History of Albania

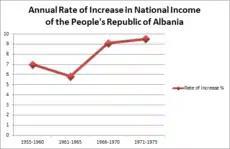
Uneasy foreign relations resulted in a decline in the rate of income increase during the 1961 to 1965 period.

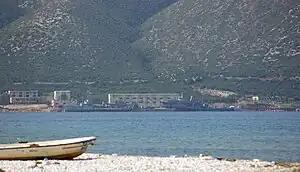
The Pasha Liman Base was the only Soviet base in the Mediterranean during the Cold War.

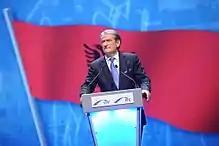
Sali Berisha of the Democratic Party became the second President of the Republic.

Noli's supporters blamed the Rustemi murder on Zogu's Mati clansmen, who continued to practice blood vengeance. After the walkout, discontent mounted, and in June 1924 a peasant-backed insurgency had won control of Tirana. Because few people were willing to risk their lives in its defense, the government's fall was remarkably simple and entailed practically little violence. According to US estimates, 20 people were killed and 35 were injured in the northern theatre, while 6 people were killed and 15 were injured in the southern theater. In fact, only Zogu and his meagre group put up any resistance at all. However, fundamental concerns remained unanswered, and Noli's power grab was unstable to say the least. A far more unified group than Noli's was required to execute a new order; it also required crucial political and financial backing from overseas, as well as talented lawmakers prepared to make the necessary sacrifices and concessions. Noli formed his own administration, a small cabinet, on 16 June 1924, with representatives from all factions involved in the June rebellion, including the army, beys, liberals, progressives, and the Shkodra lobby. The Kosovo Committee was not a part of the government. The government cabinet consisted of: